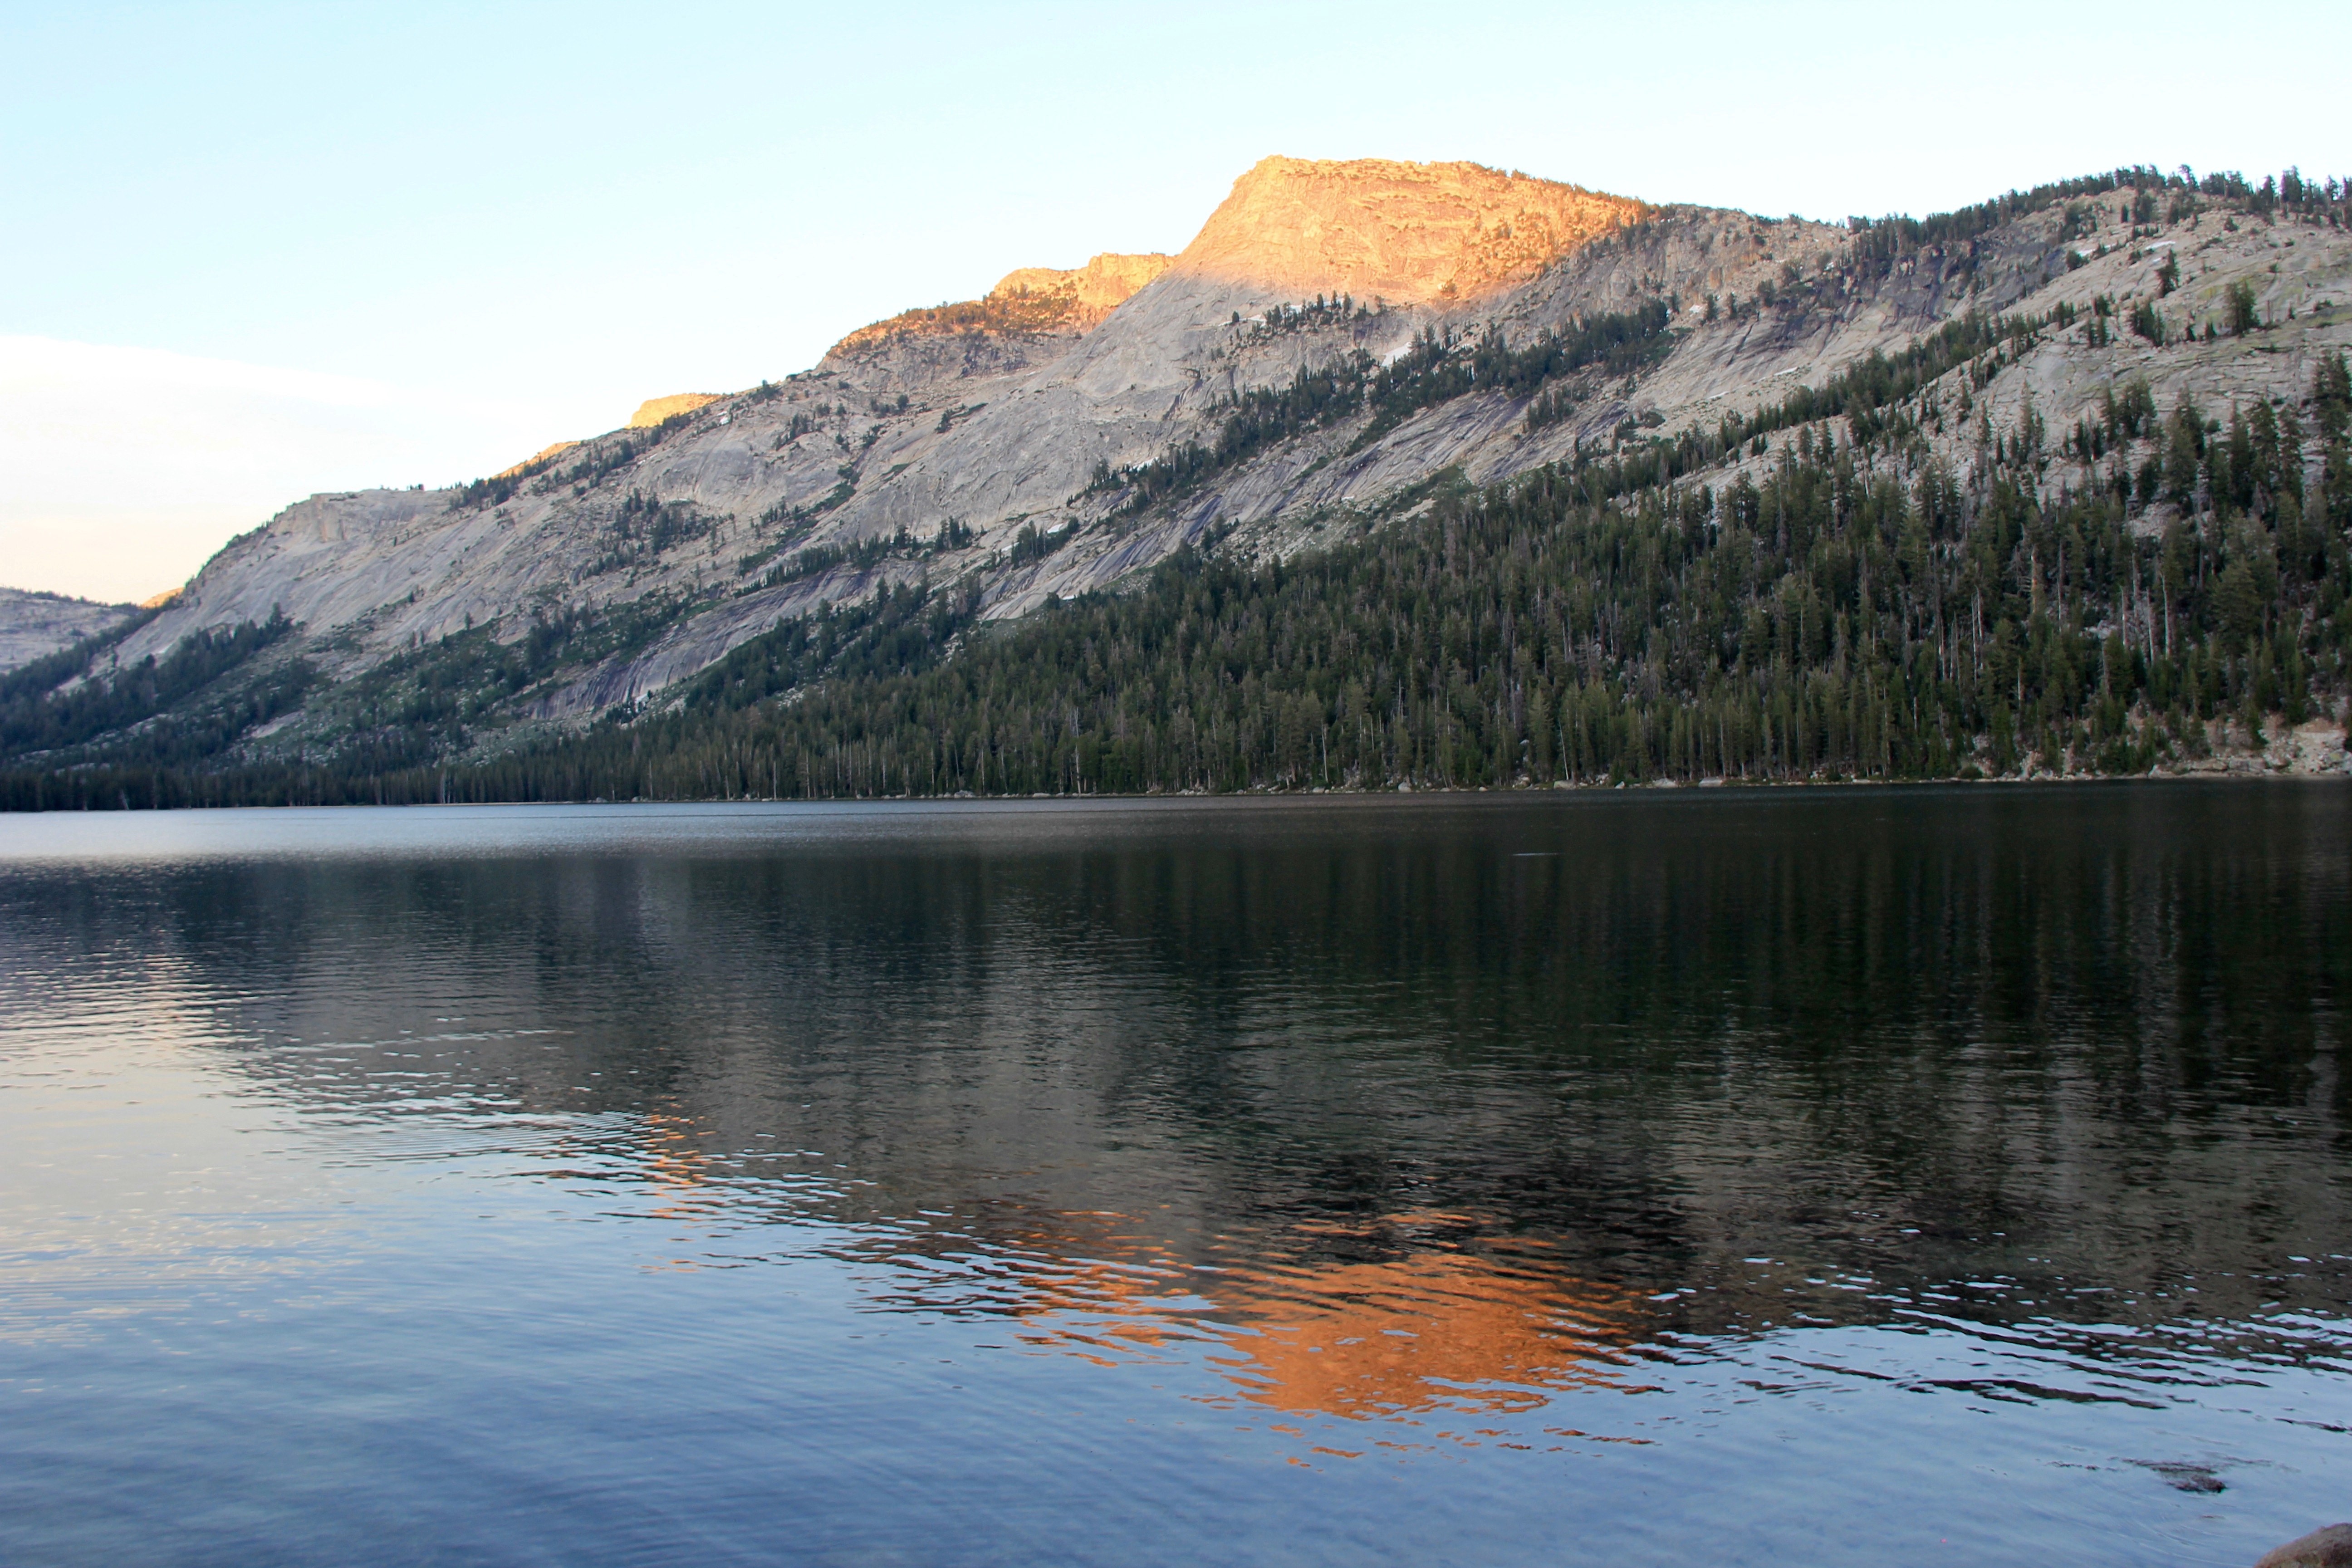
landscape, water, nature, wilderness, mountain, snow, lake, mountain range, reflection, reservoir, body of water, fell, loch, mountainous landforms